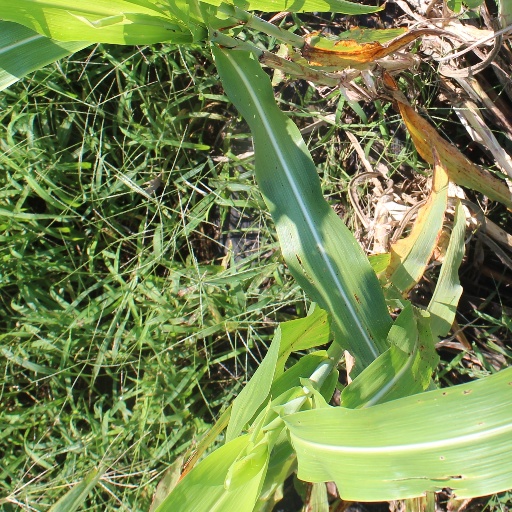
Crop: sorghum